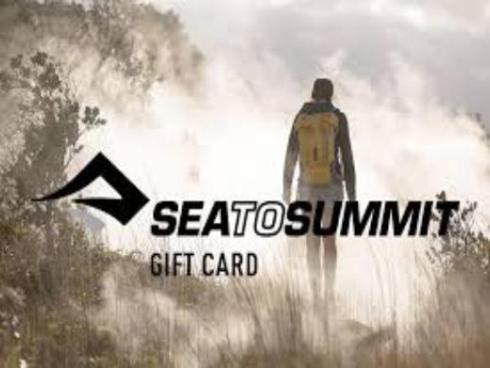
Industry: Sports